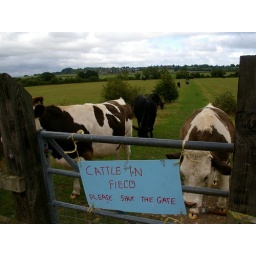
Seend Park swing bridge (155), near Bowerhill, Kennet and Avon Canal, 21.8.2010. Cattle in adjacent field